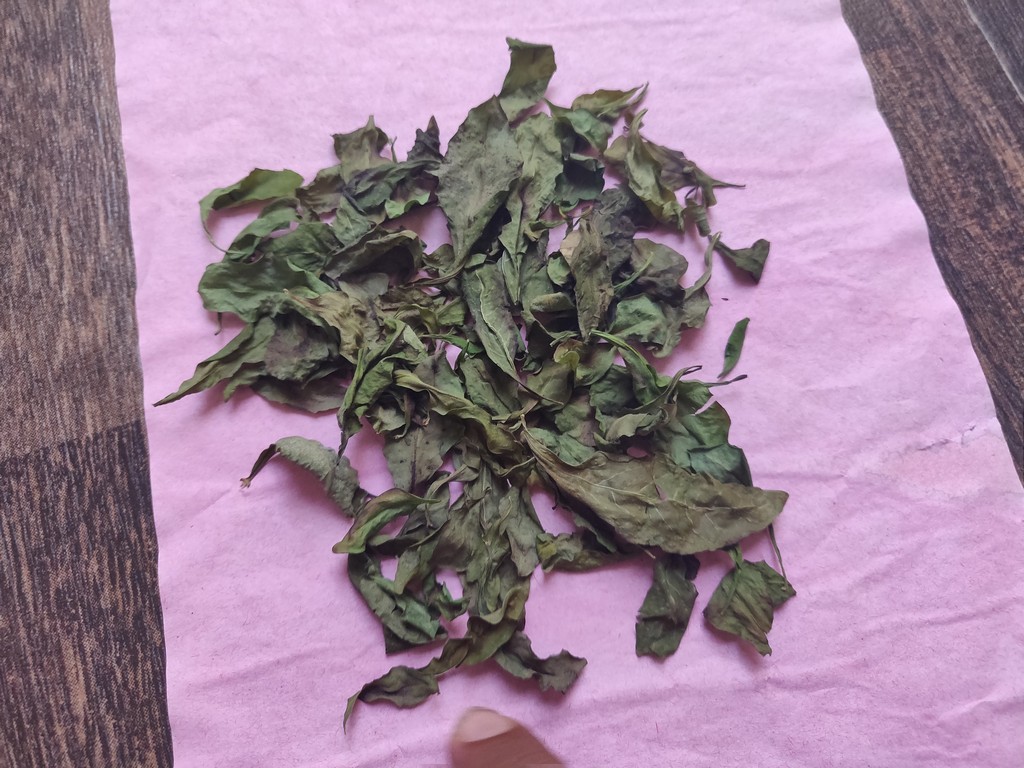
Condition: Dried
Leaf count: multiple
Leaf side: unknown